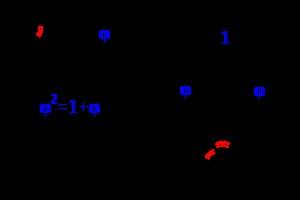
Un triangle d'or ou triangle sublime est un triangle isocèle dans lequel le rapport de la longueur du côté double à la longueur du côté-base est le nombre d'or :